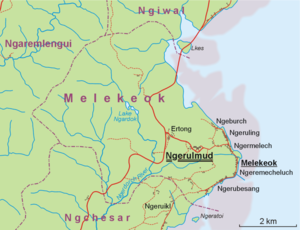
Ngerulmud
Beliggenhed inden for Melekeok Tilstand
Melekeok